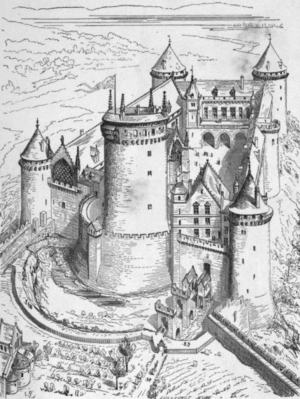
Vue restaurée extérieure du château de Coucy - Gravure par Viollet-le-Duc. עברית: רישום של טירת קוסי לפני פיצוצה ב-1917. במרכז הטירה מתנשא הדונז'ון העצום.